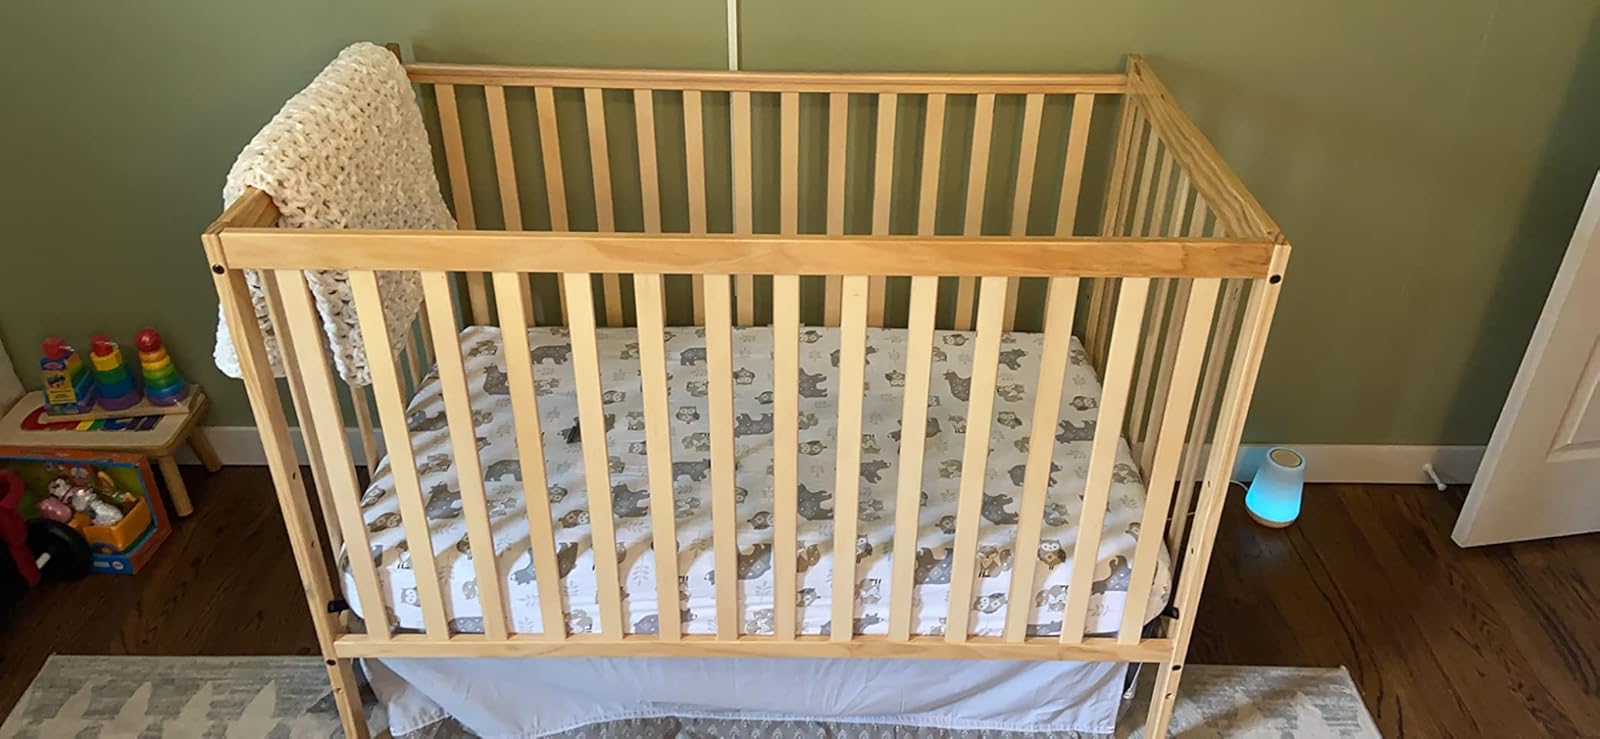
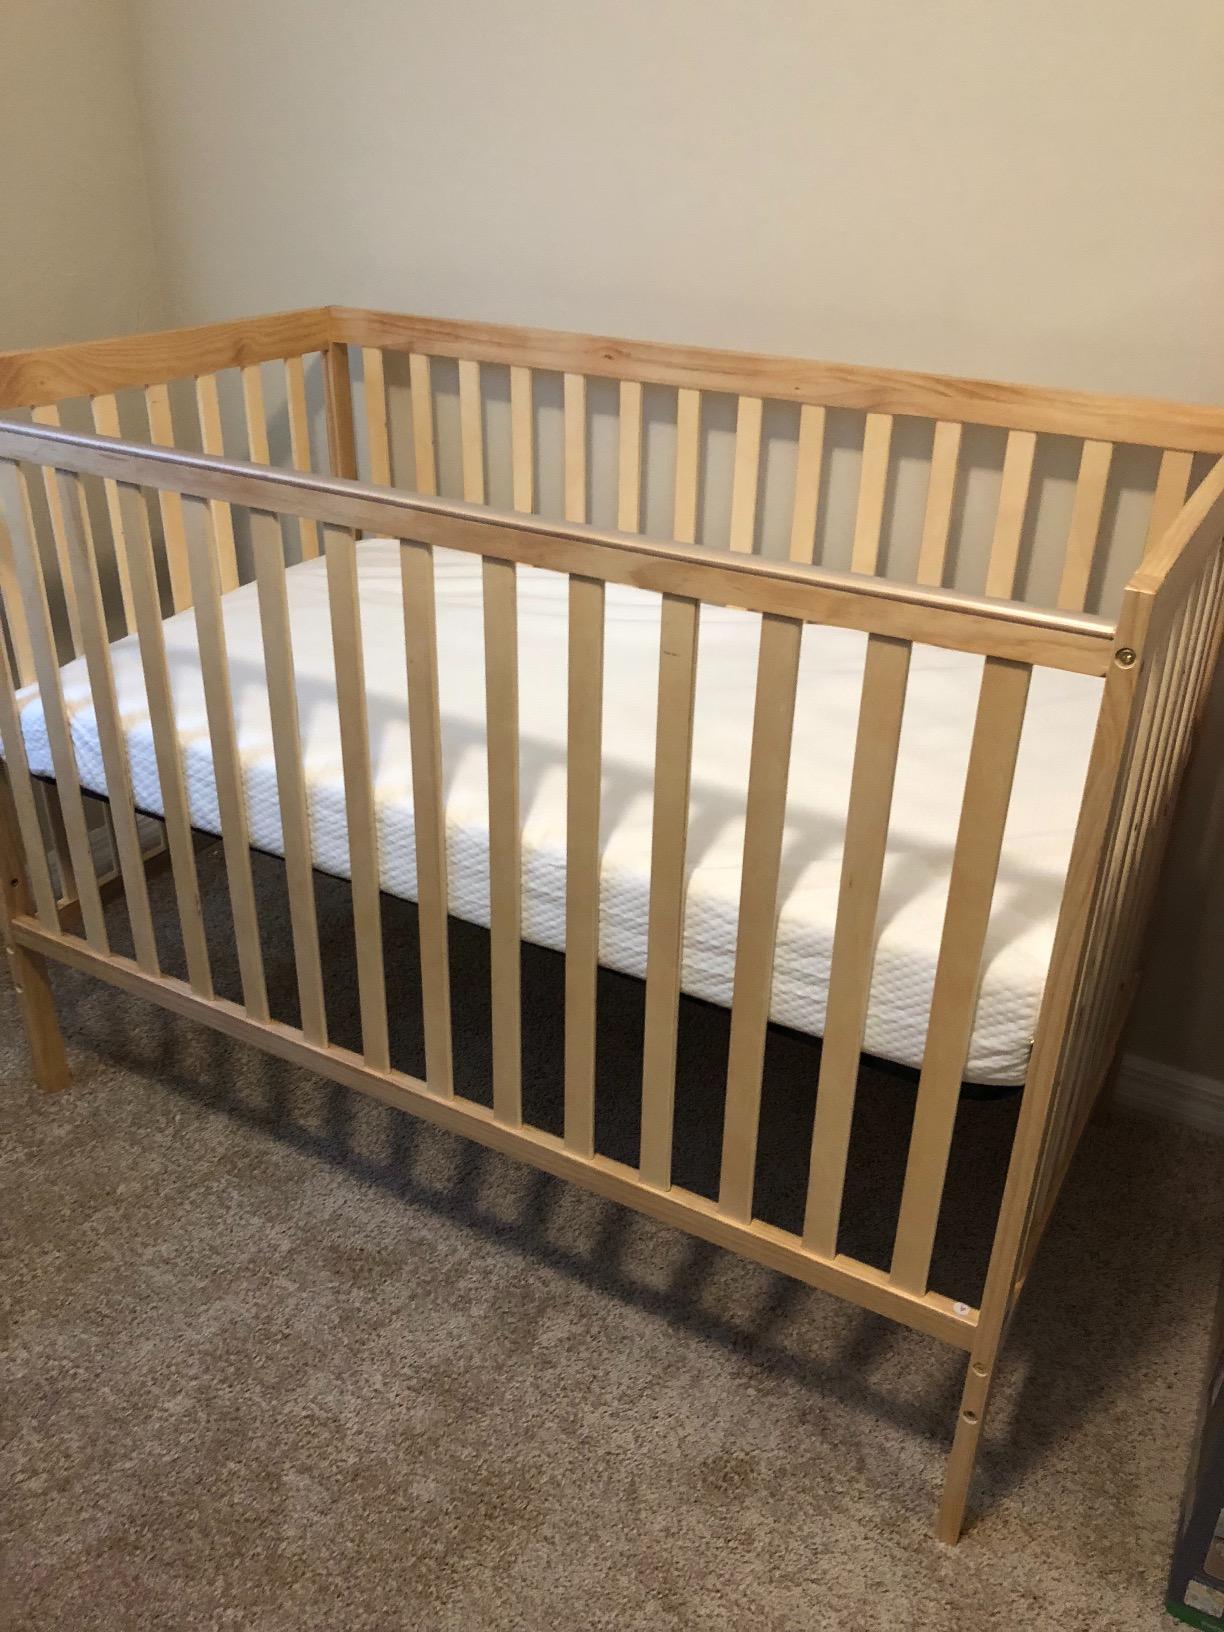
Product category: products_crib
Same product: yes